Charles R. Steele

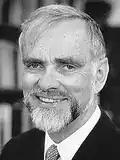
Charles R. Steele

Charles Richard Steele (August 15, 1933 – December 9, 2021) was an American Professor of Aeronautics and Astronautics and of Mechanical Engineering at Stanford University.